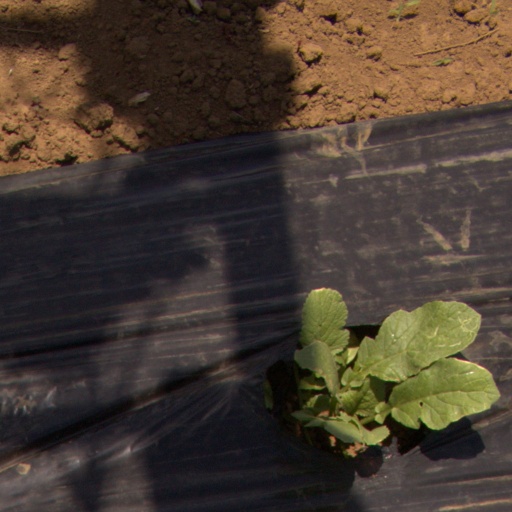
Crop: Jerusalem artichoke